Velocity-addition formula

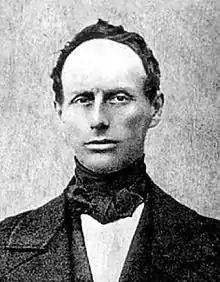
Christian Doppler (1803–1853) was an Austrian mathematician and physicist who discovered that the observed frequency of a wave depends on the relative speed of the source and the observer.

Here "velocity components" will be used as opposed to "speed" for greater generality, and in order to avoid perhaps seemingly ad hoc introductions of minus signs. Minus signs occurring here will instead serve to illuminate features when speeds less than that of light are considered.